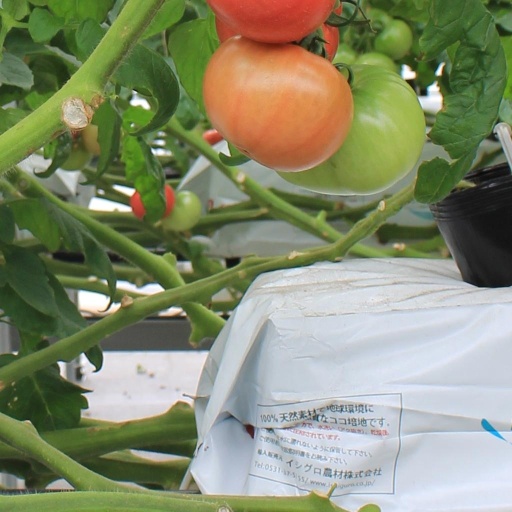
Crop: tomato